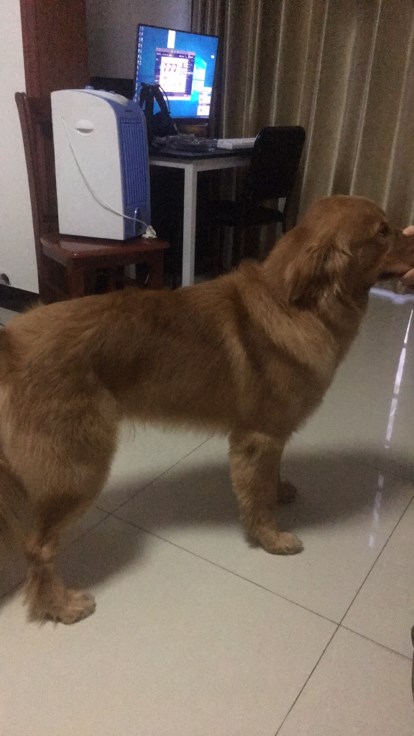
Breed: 5355-n000126-golden_retriever